Kluczbork

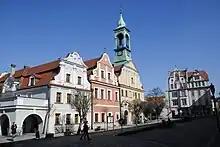
Renaissance-Baroque Kluczbork Town Hall and townhouses

A mint operated in Kluczbork during the reign of Duke Bolesław III the Generous, in the early 14th century. In 1426 Duke Louis II of Brzeg granted Kluczbork privileges of a salt market. For centuries the town was inhabited by a predominantly Polish-speaking populace. The textile industry began to grow in importance in 1553, but suffered a fire in 1569. Another great fire destroyed many houses on 8 December 1562. On 25 January 1588, the day after the Battle of Byczyna, Polish troops under Jan Zamoyski plundered the city. The townspeople accepted the Protestant Reformation in 1656 and converted the local Roman Catholic Church into a Lutheran one. The Polish Brethren settled in the city after 1660, and organized their synods in the city in 1663 and 1668. The town had a population of approximately 1,000 in 1681.